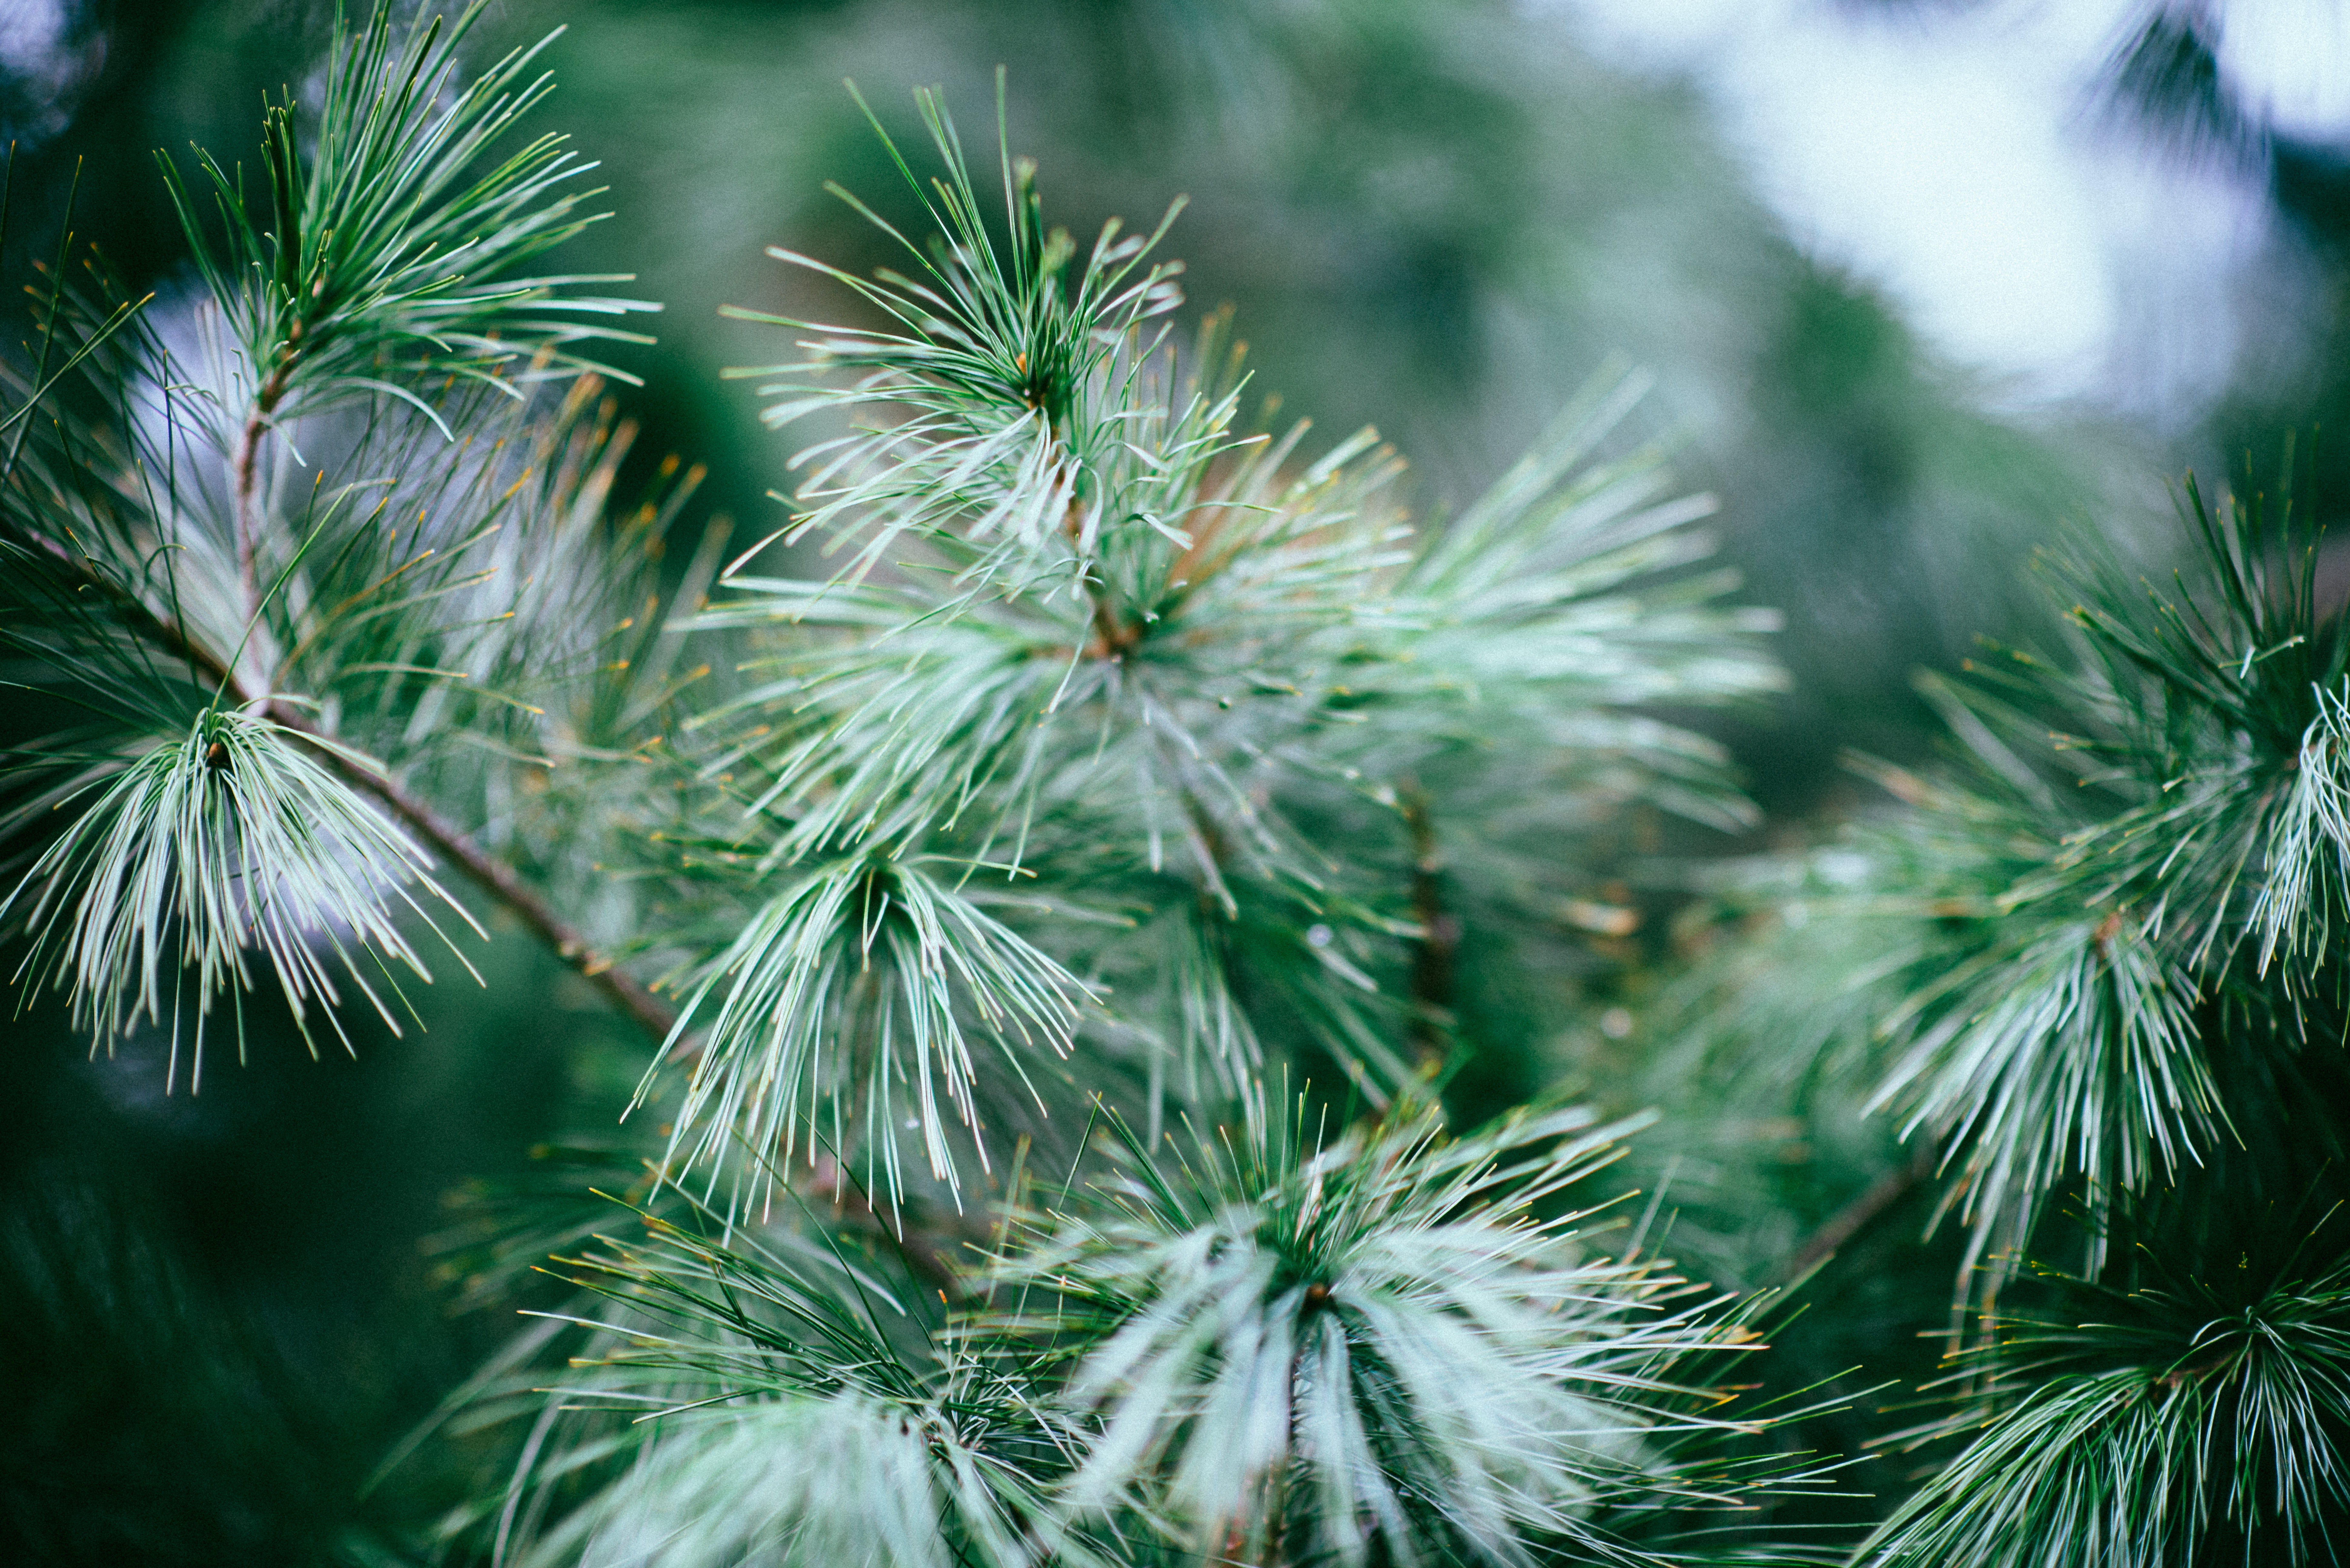
tree, nature, grass, branch, plant, leaf, flower, frost, pine, green, evergreen, botany, fir, flora, pine tree, conifer, close up, spruce, macro photography, flowering plant, plant stem, woody plant, land plant, arecales